Question: Please indicate a possible affordance area of the bed that can be used for sleeping
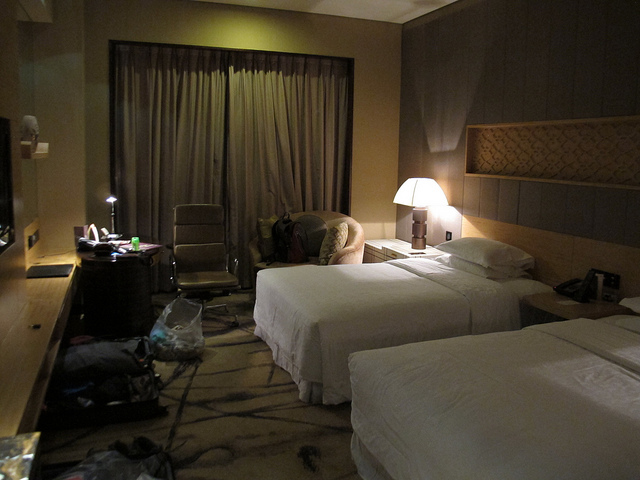
Answer: [348.421, 318.947, 640, 476.842]